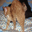
Label: cat